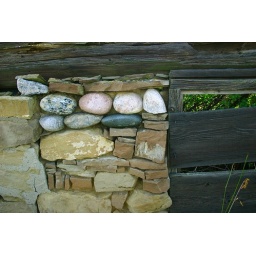
Rocks in the wall of the rock building